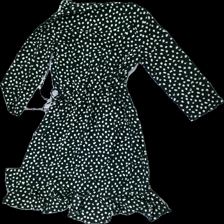
View: back
Type: Dress
Category: Ladies
Brand: Not in the list
Brand text on label: Veromoda
Colors: Black, White
Material: 100% Polyester
Pattern: Dots
Cut: Regular
Size: XS
Season: All
Price range: 50-100
Recommended usage: Reuse
Description: black dress with white dots